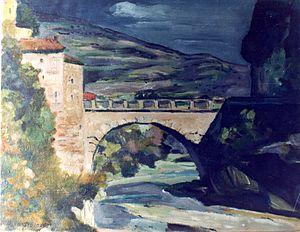
Huile sur toile par Léon van Dievoet, architecte, peintre, graveur et aquarelliste (1907-1993) le vieux pont de Vaison-la-Romaine.
Vaison-la-Romaine est une commune française située dans le département de Vaucluse, en région Provence-Alpes-Côte d'Azur.